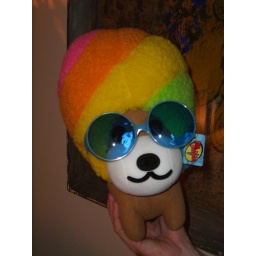
The traditional/annual white elephant gift exchange party at Susie's in Palo Alto.